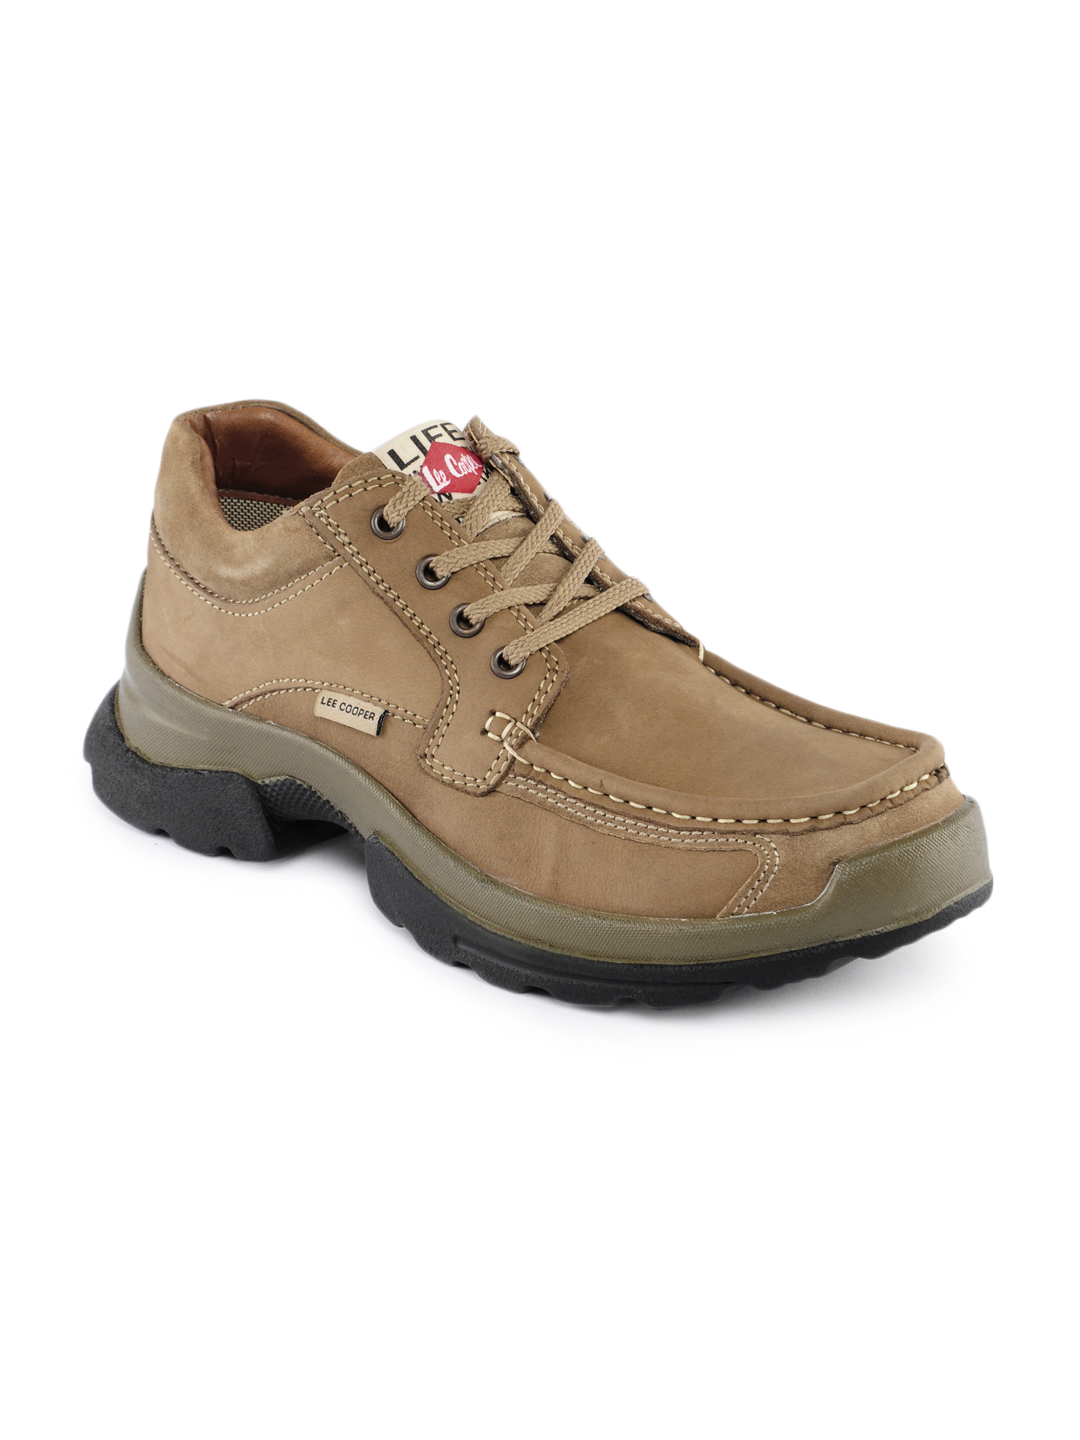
Lee Cooper Men Tan Shoes
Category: Footwear / Shoes / Casual Shoes
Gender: Men
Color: Tan
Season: Summer 2012
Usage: Casual